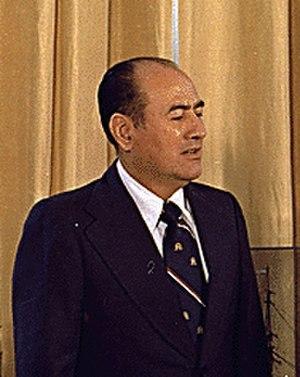
Carlos Humberto Romero, né le 29 février 1924 à Chalatenango et mort le 27 février 2017 à San Salvador, est un homme d'État salvadorien.